1996 Miller 400 (Richmond)

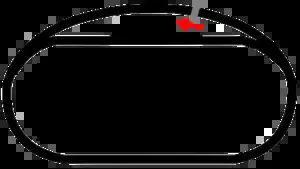
The layout of Richmond International Raceway, the venue where the race was at.

Richmond International Raceway (RIR) is a 3/4-mile (1.2 km), "D"-shaped, asphalt race track located just outside Richmond, Virginia in Henrico County. It hosts the Monster Energy NASCAR Cup Series and Xfinity Series. Known as "America's premier short track", it formerly hosted a NASCAR Camping World Truck Series race, an IndyCar Series race, and two USAC sprint car races.